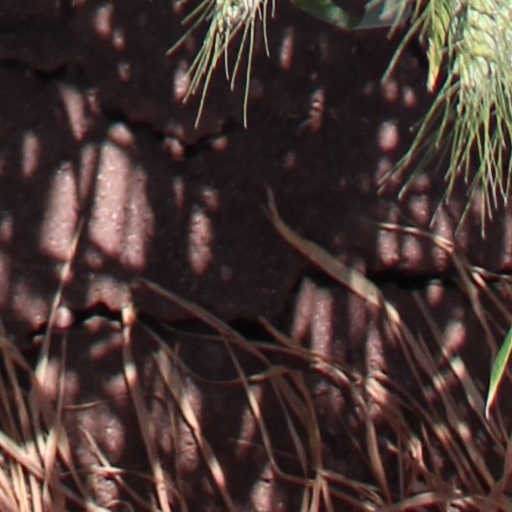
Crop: wheat